David S. Castle

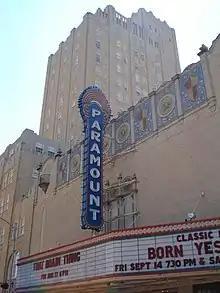
Paramount Theatre

His firm has been assessed to be Abilene's "most successful architect", and a number of his works are listed on the U.S. National Register of Historic Places.